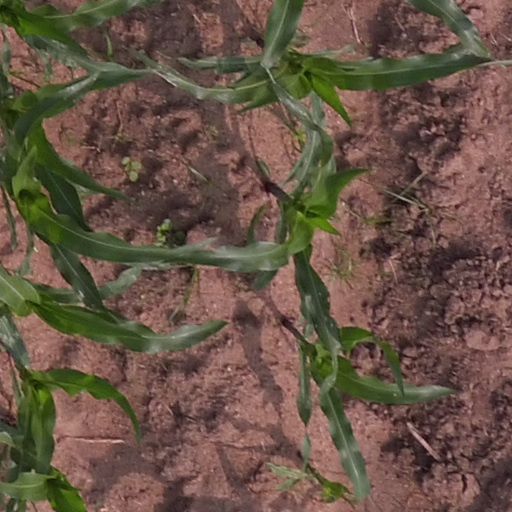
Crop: maize; corn